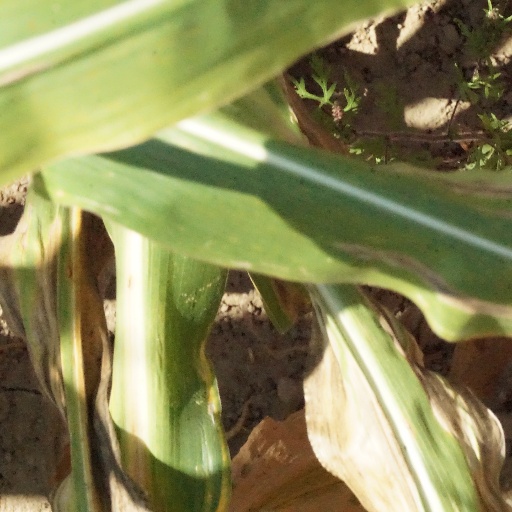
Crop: maize; corn